Sarah Hunter

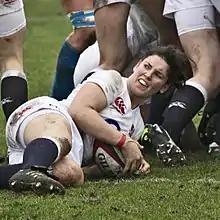
Hunter scoring a try for England against Italy in 2013

At 18, Hunter joined the Lichfield Ladies. She moved to Bristol Ladies in 2015 and joined Loughborough Lightning in 2017, where she retired in 2023.